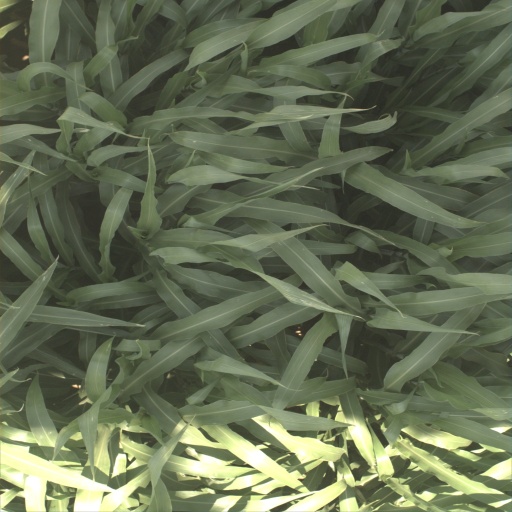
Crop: sorghum